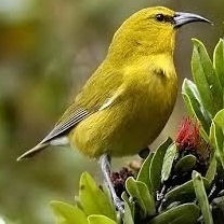
Species: ANIANIAU
Scientific name: MAGUMMA PARVA